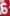
Number: 6